Answer in natural language. Considering the relative positions, is blue modern tv stand (highlighted by a green box) above or below gray threeseater sofa (highlighted by a red box)? Choose between the following options: above or below
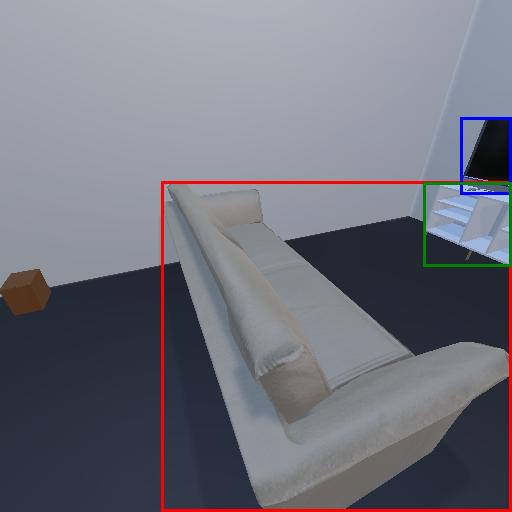
<answer>above</answer>